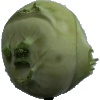
Label: Kohlrabi 1